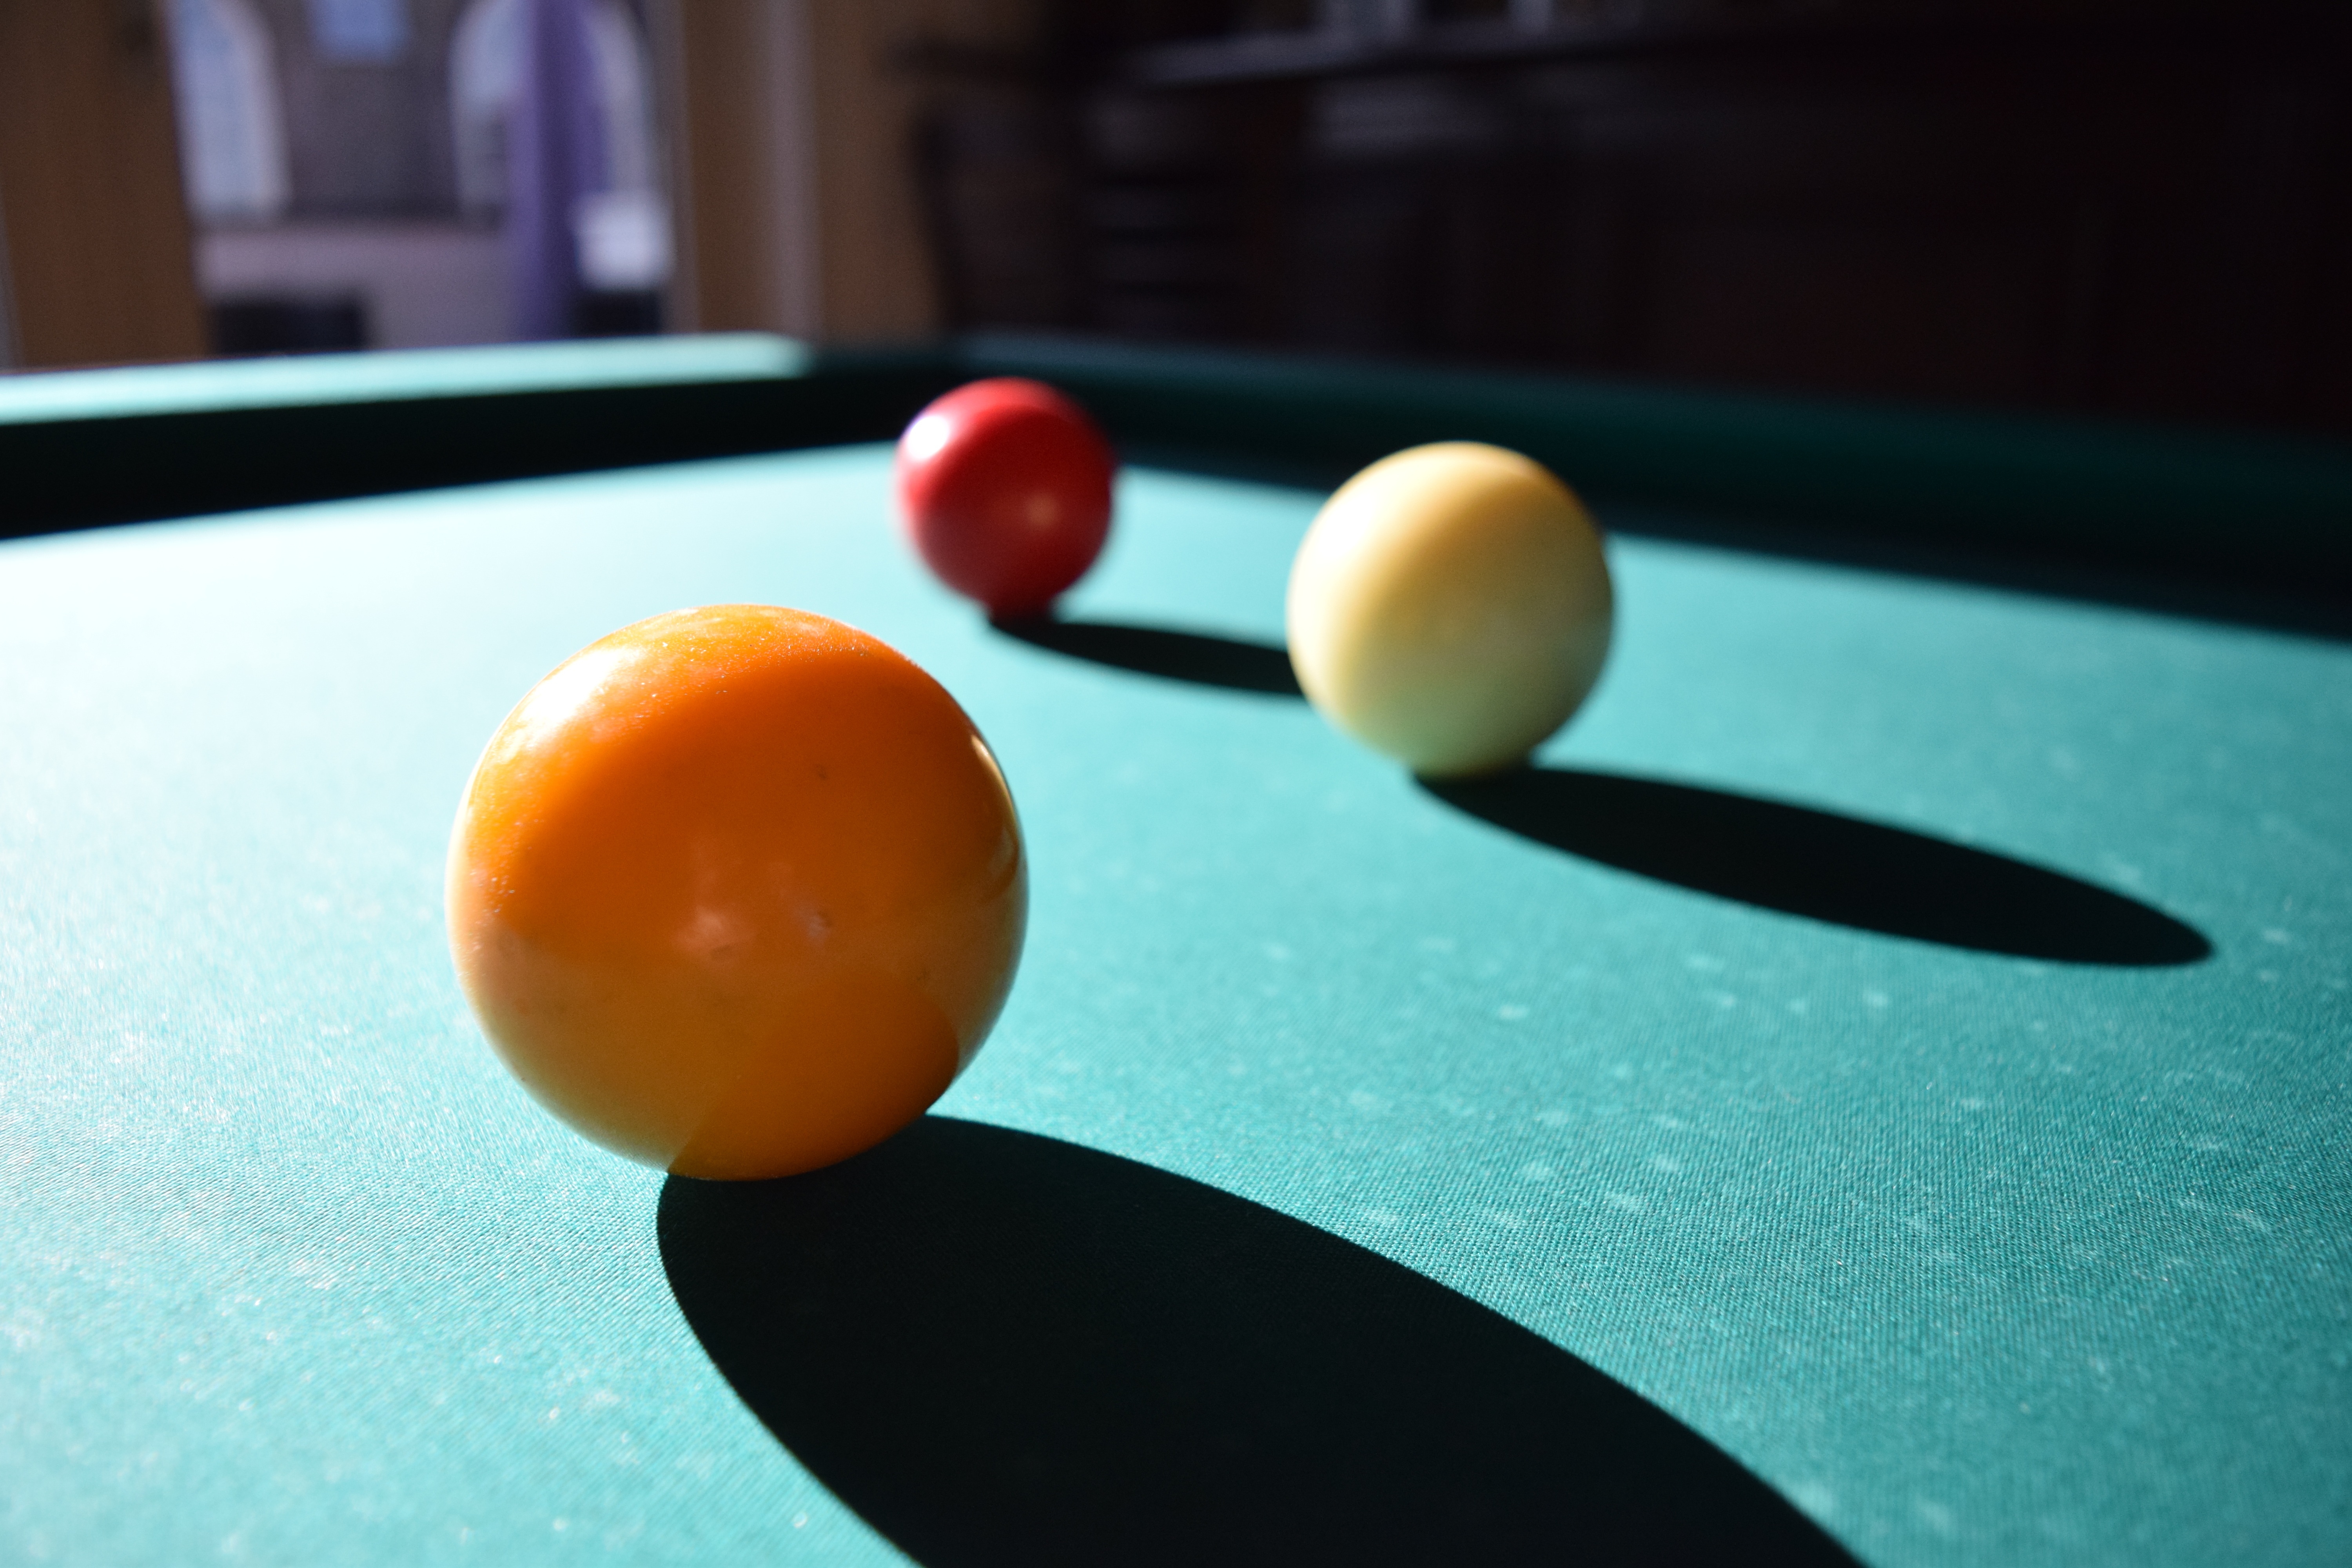
table, sunlight, recreation, pool, circle, sports, ball, games, billiards, billiard ball, individual sports, pocket billiards, eight ball, indoor games and sports, cue sports, carom billiards, cue stick, english billiards, billiard table, nine ball